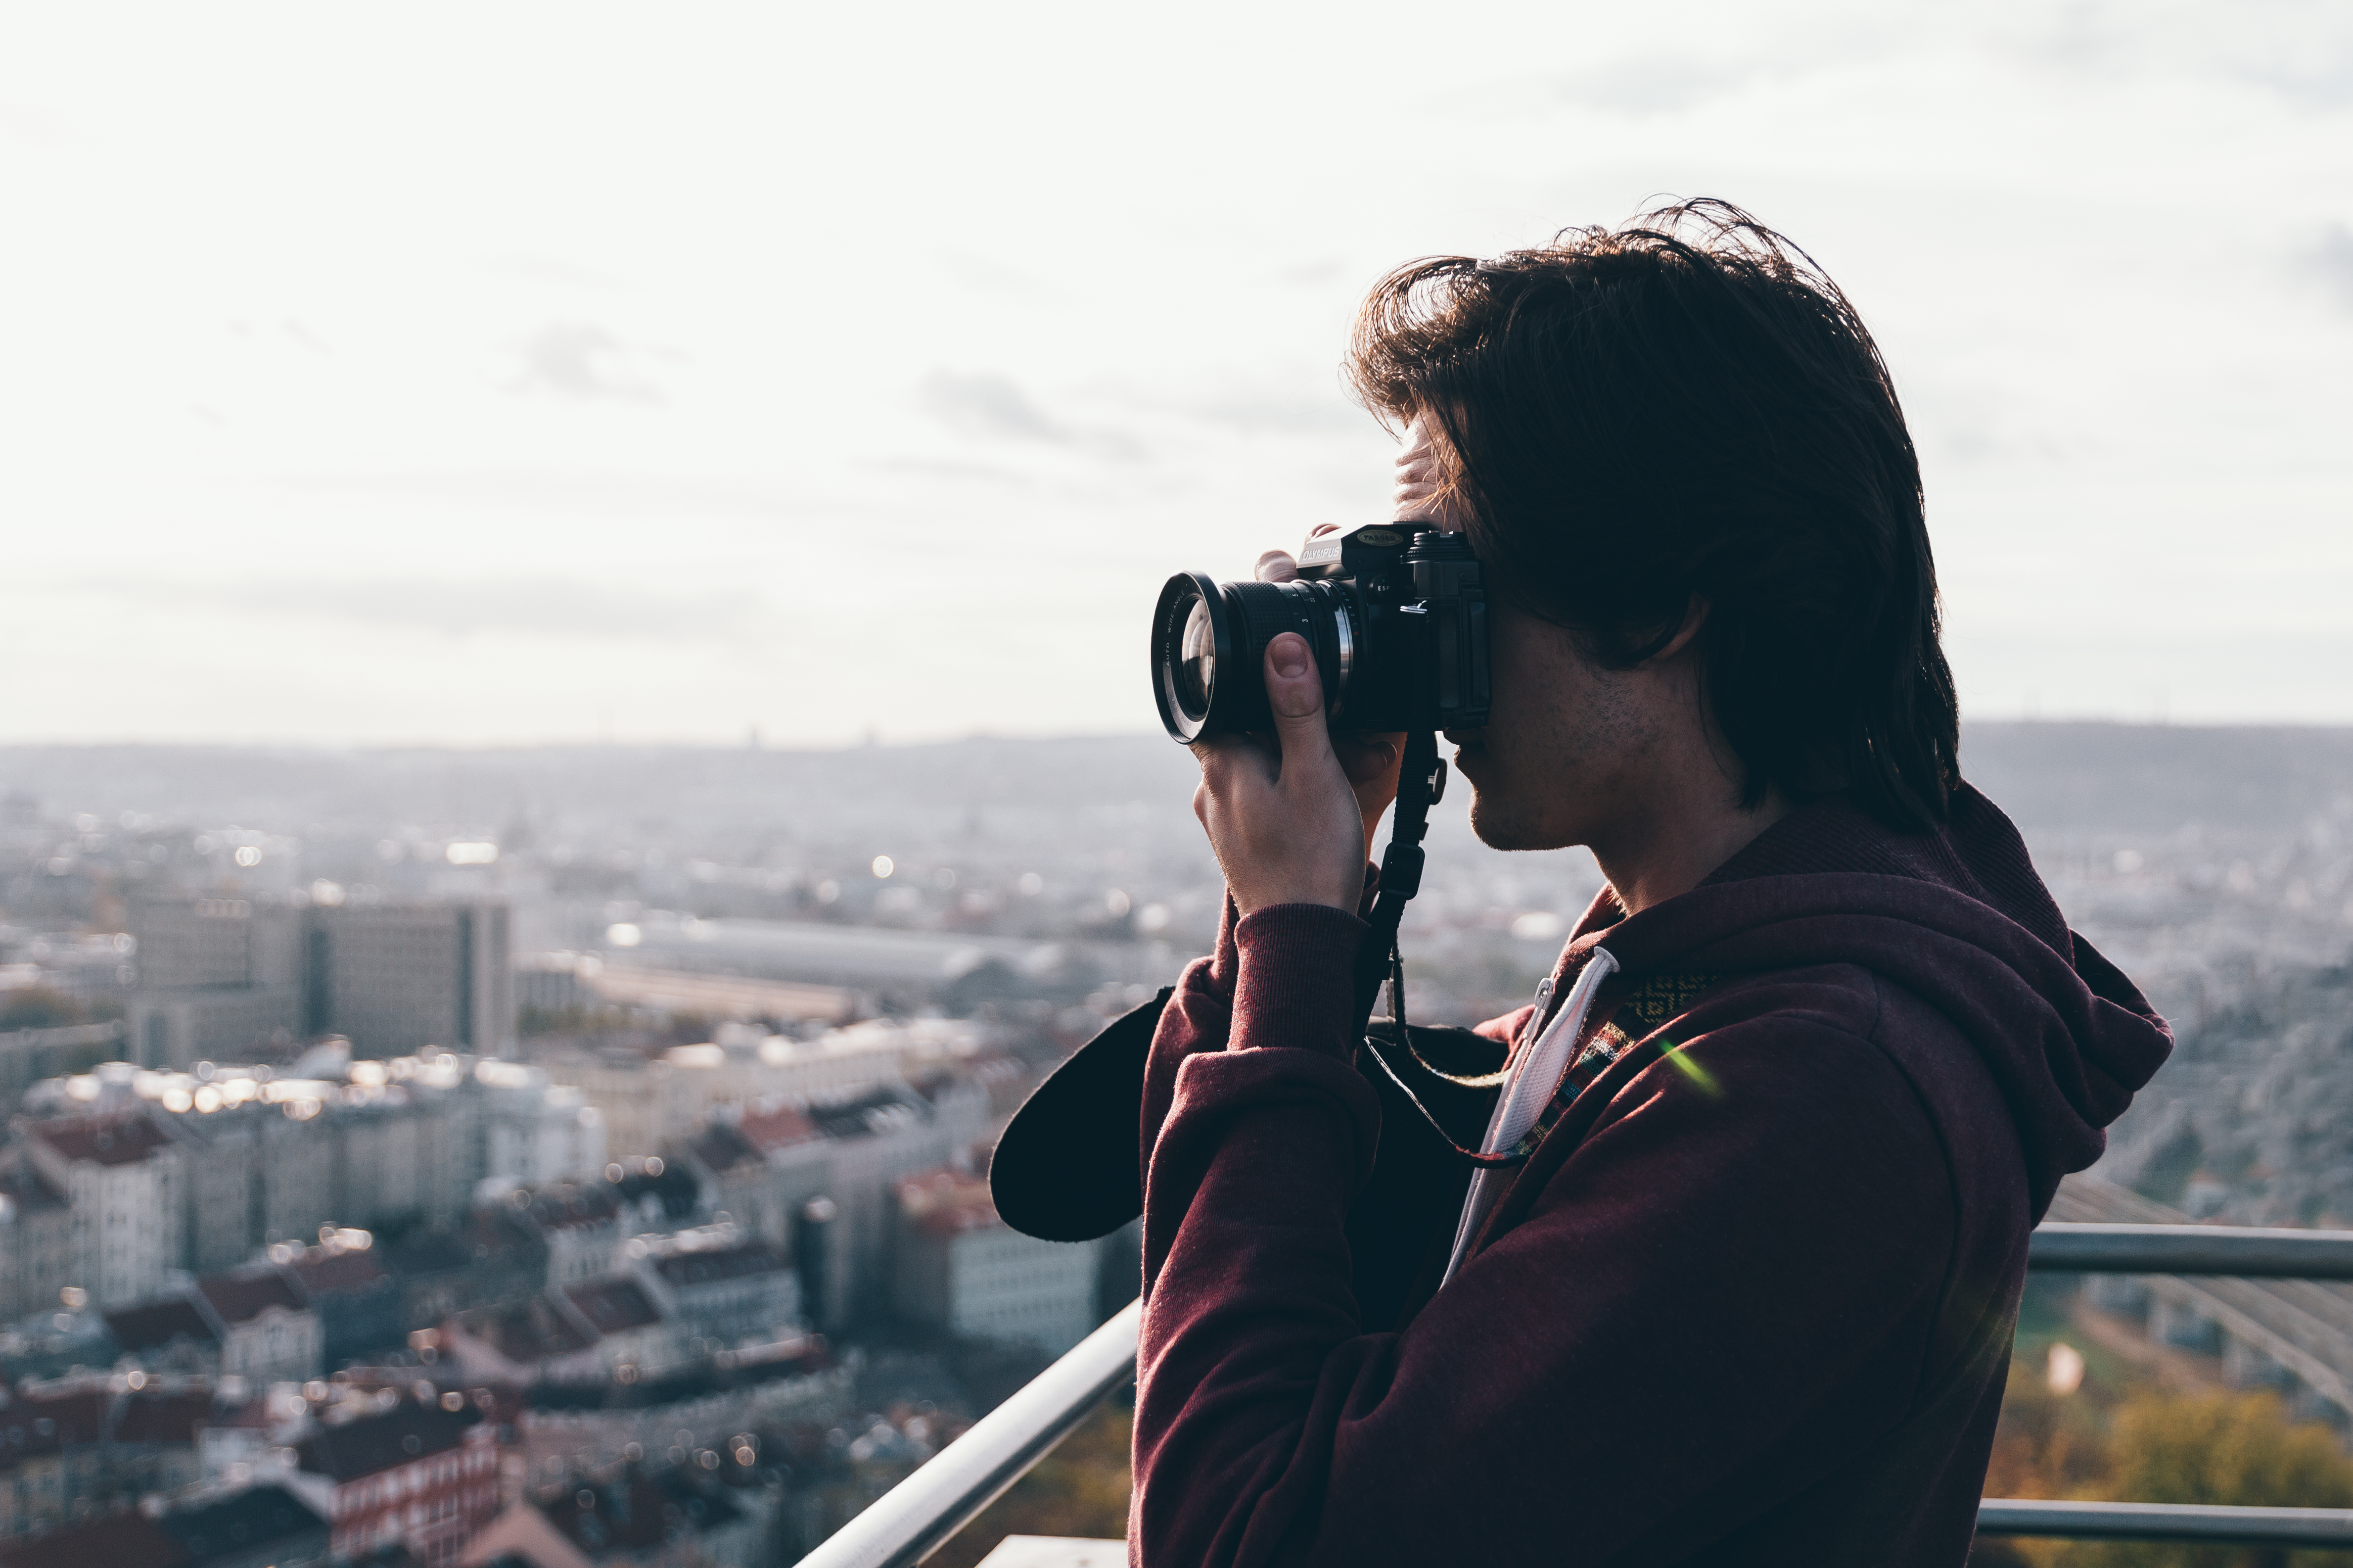
adult, analog camera, camera, city, focus, high, landscape, lens, man, outdoors, person, photographer, photography, scenery, technology, tourist, urban, view, zoom, photograph, sky, girl, sunglasses, vacation, glasses, vision care, fun